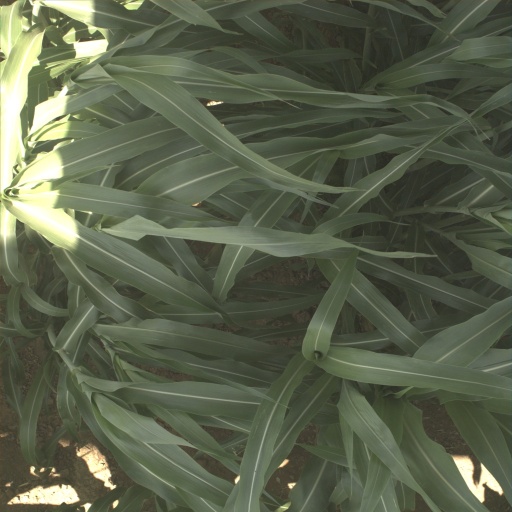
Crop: sorghum